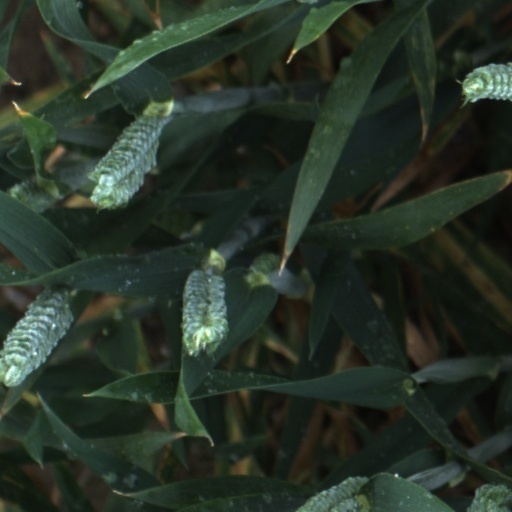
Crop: wheat